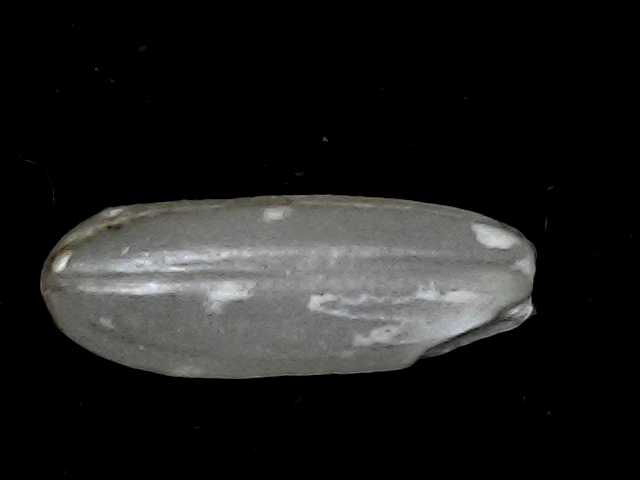
Rice variety: BD51